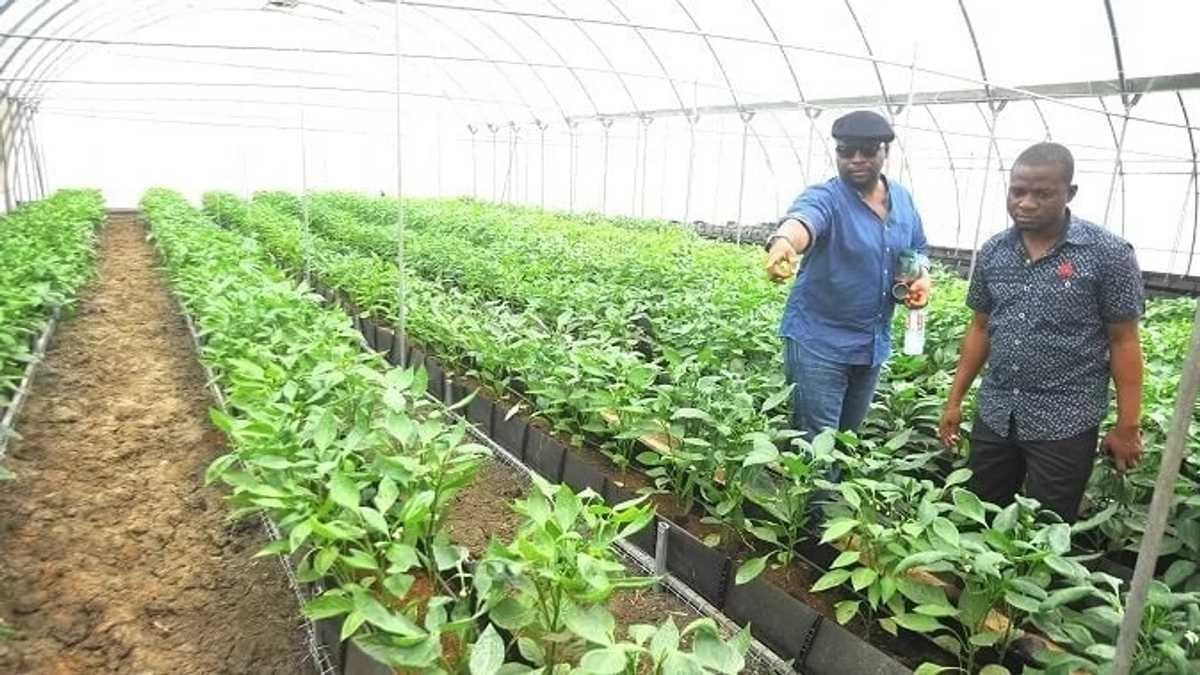
Hichi ni kilimo cha kisasa. Kilimo hichi hutumika katika biashara ambapo mkulima anaonekana akiwa amepanda michemiche ya miti ya mbogamboga, huku akitoa elimu kwa mtu mwingine juu ya kilimo hichi.